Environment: real
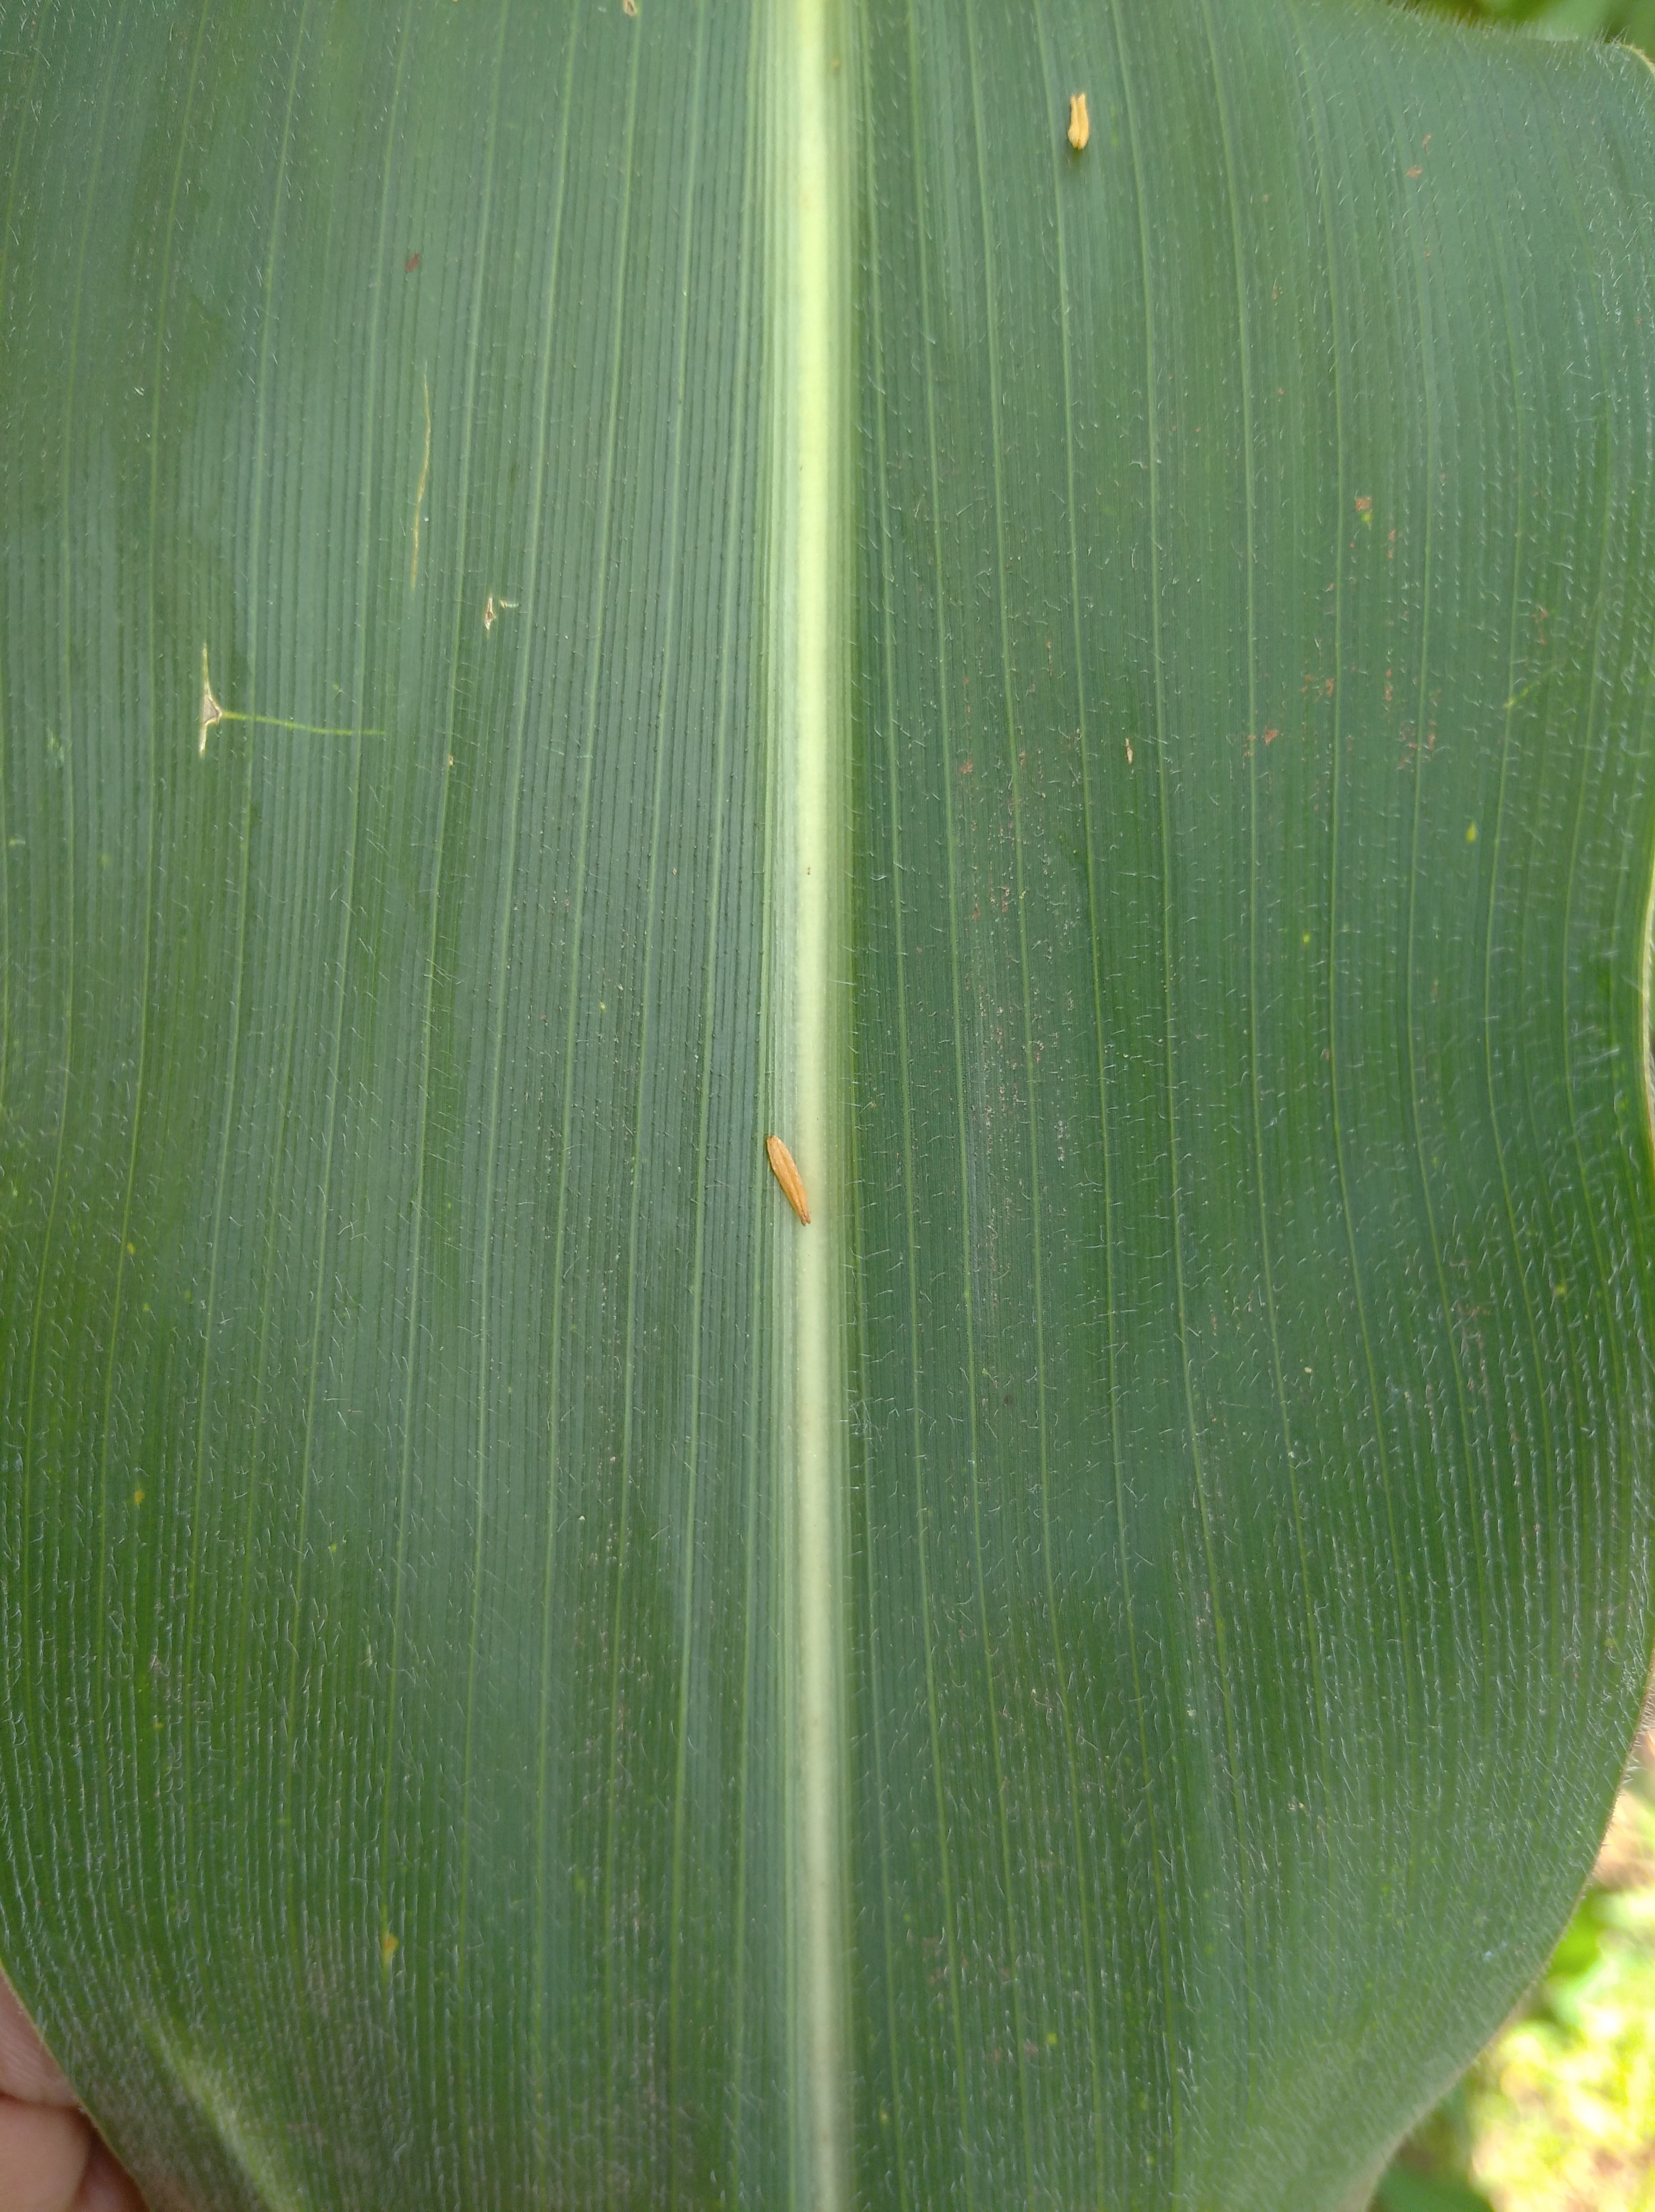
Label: healthy